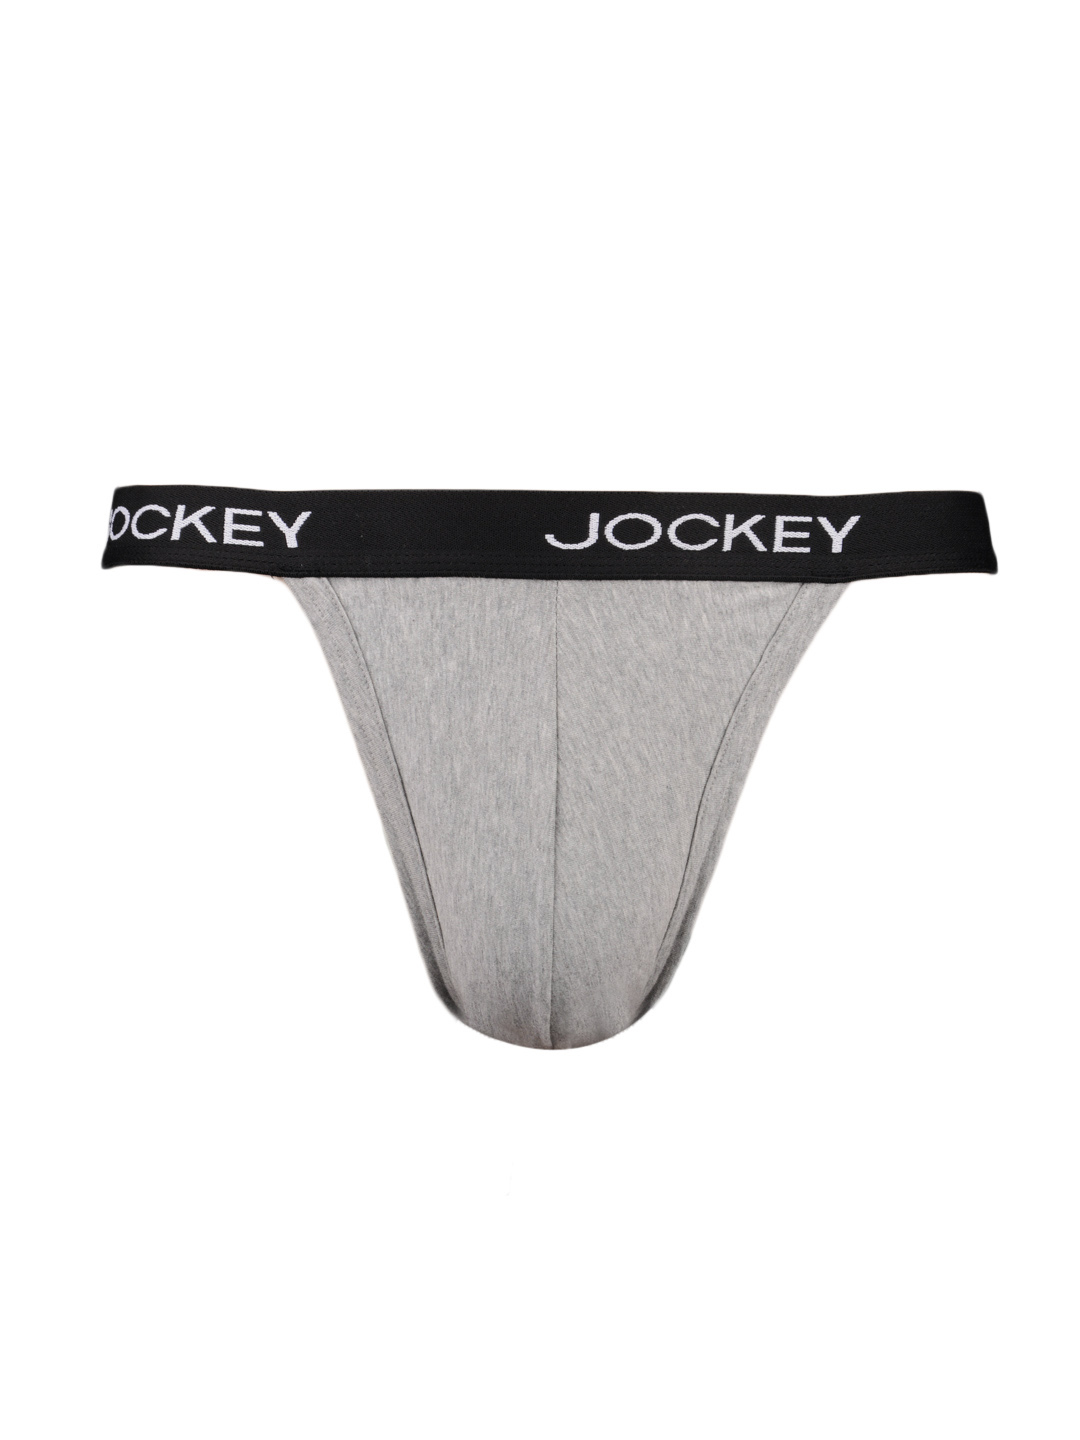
Jockey ELANCE Men Grey Melange Brief 1005
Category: Apparel / Innerwear / Briefs
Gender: Men
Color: Grey Melange
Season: Summer 2016
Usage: Casual